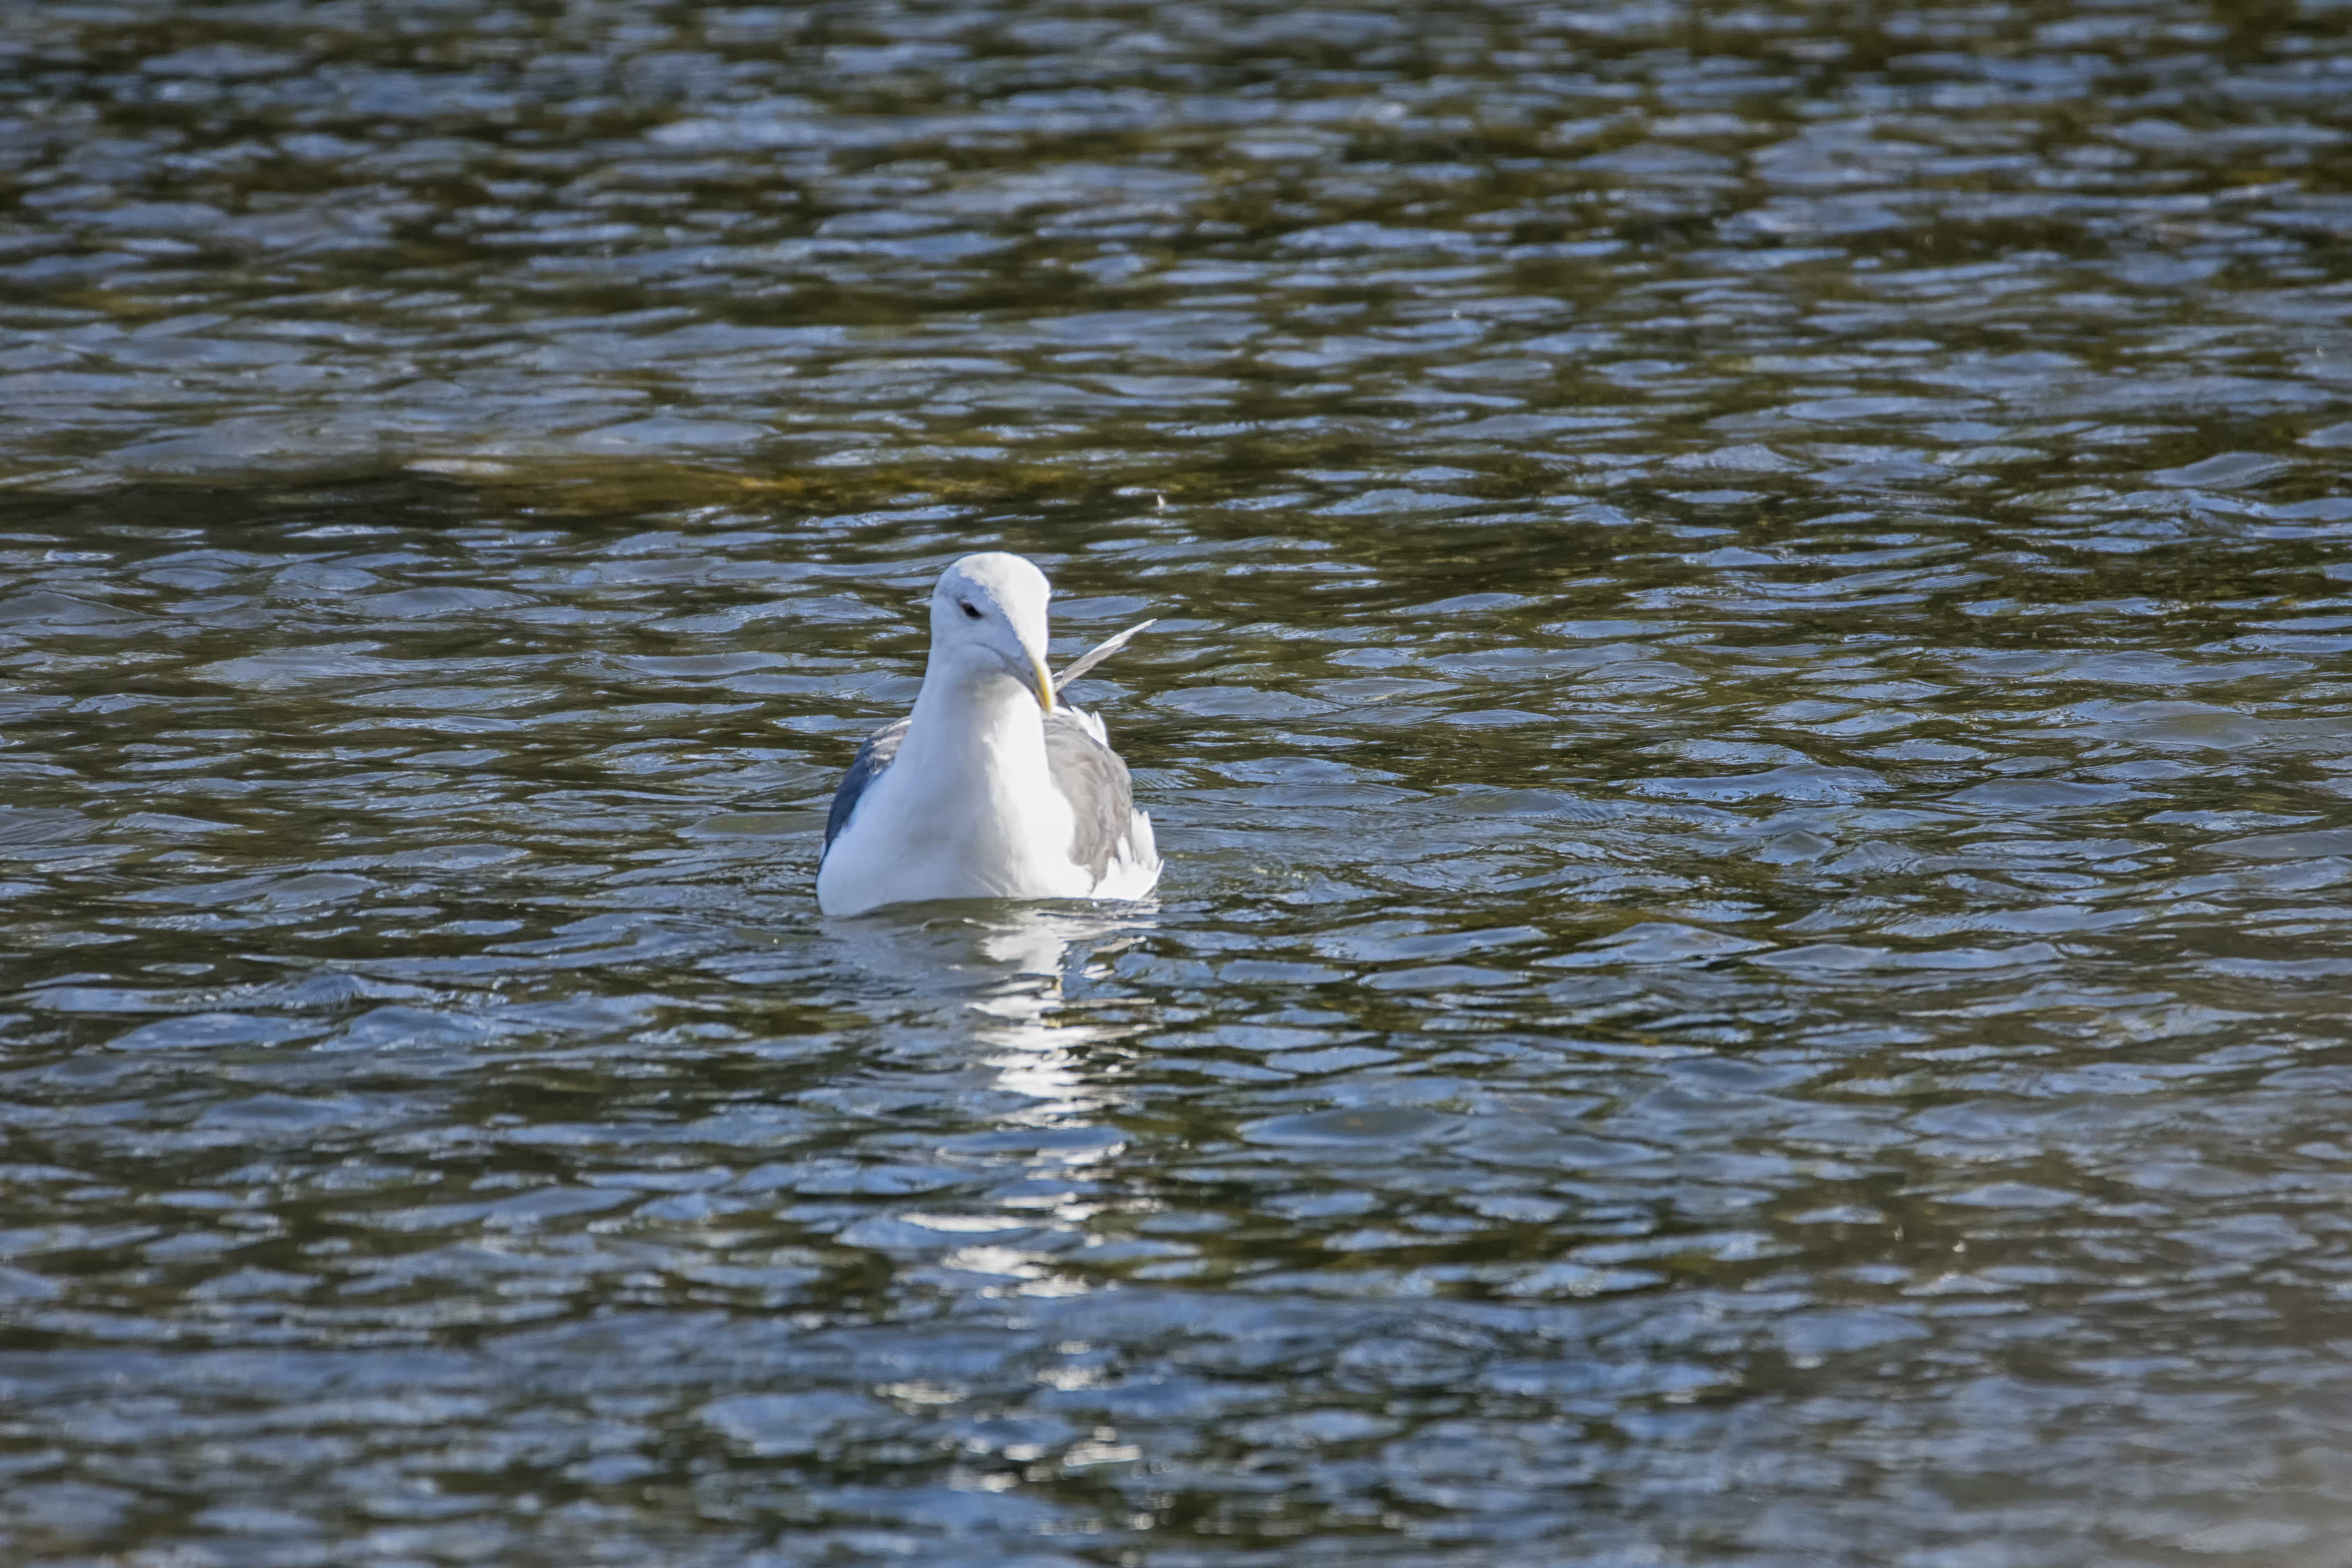
water, bird, seabird, wildlife, reflection, gull, beak, black, fauna, great, canada, vertebrate, quebec, water bird, marin, sherbrooke, oiseau, backed, go land